Grand Couloir (Mont Blanc)

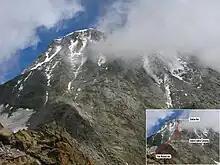
The route up to the Aiguille du Goûter beyond the Grand Couloir

From 1990 to 2011, the French mountain police force registers show 291 rescue operations in the Goûter couloir, which resulted in 74 deaths and 180 injuries and from 1990 to 2017 there were 347 rescue operations here, related to accidents which resulted in 102 deaths and 230 injuries.